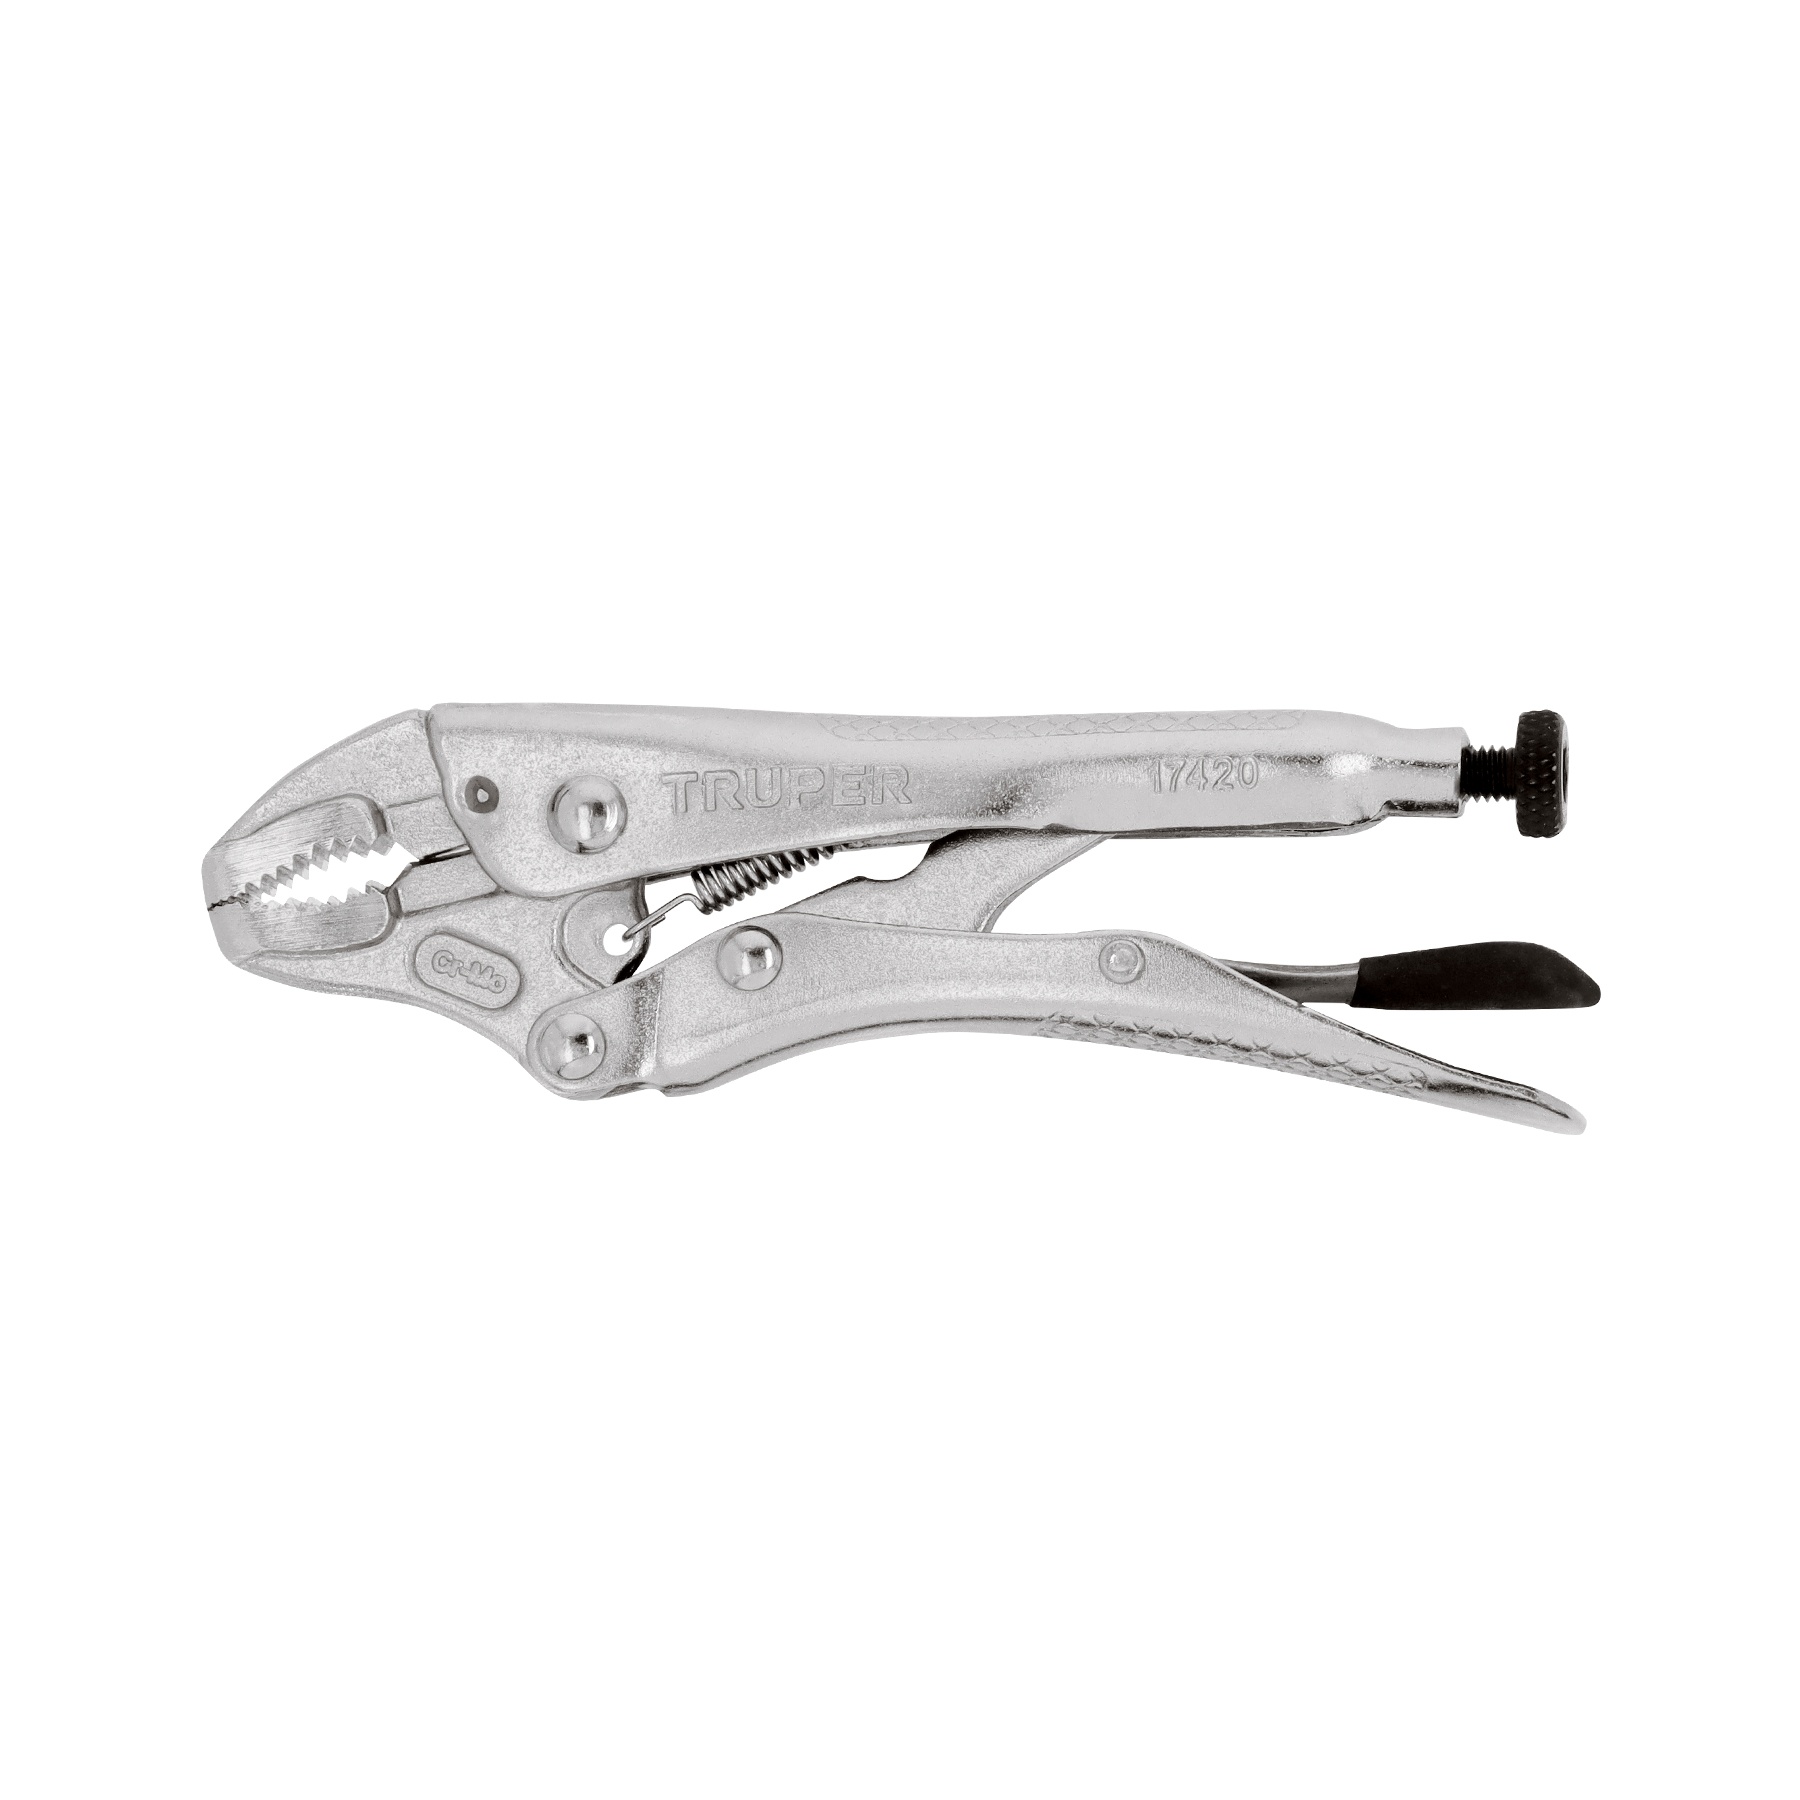
Pinza de presión 12" mordaza curva, Truper
Pinza de presión 12" mordaza curva, Truper
Brand: TRUPER
Category: Hardware > Tools > Cutters > Nippers > End-Cutting Nippers